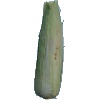
Label: Corn Husk 1